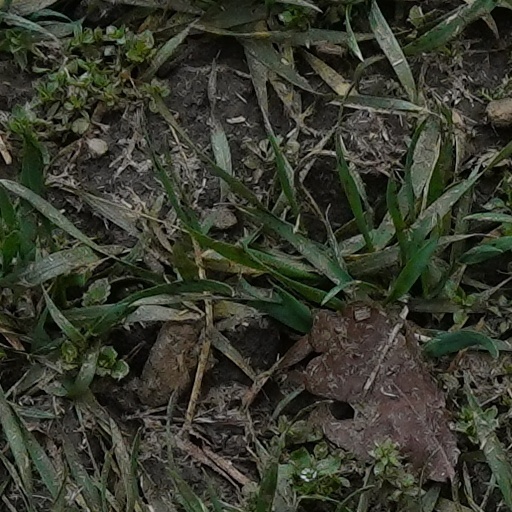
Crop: wheat